Court of honor (architecture)

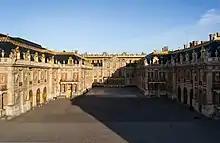
Louis Le Vau opened up the interior court of the Château de Versailles to create the expansive entrance "cour d'honneur", subsequently copied all over Europe.

A court of honor is the principal and formal approach and forecourt of a large building. It is usually defined by two secondary wings projecting forward from the main central block ("corps de logis"), sometimes with a fourth side, consisting of a low wing or a railing. The Palace of Versailles ("illustration") and Blenheim Palace ("plan") both feature such entrance courts.